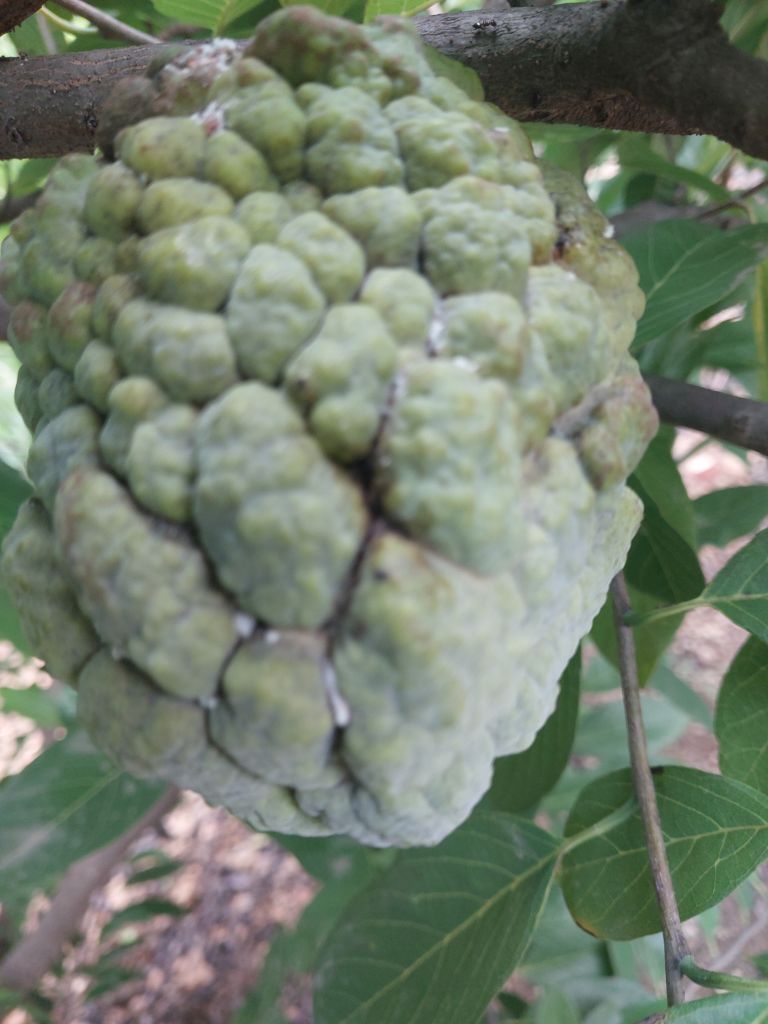
Disease label: Athracnose